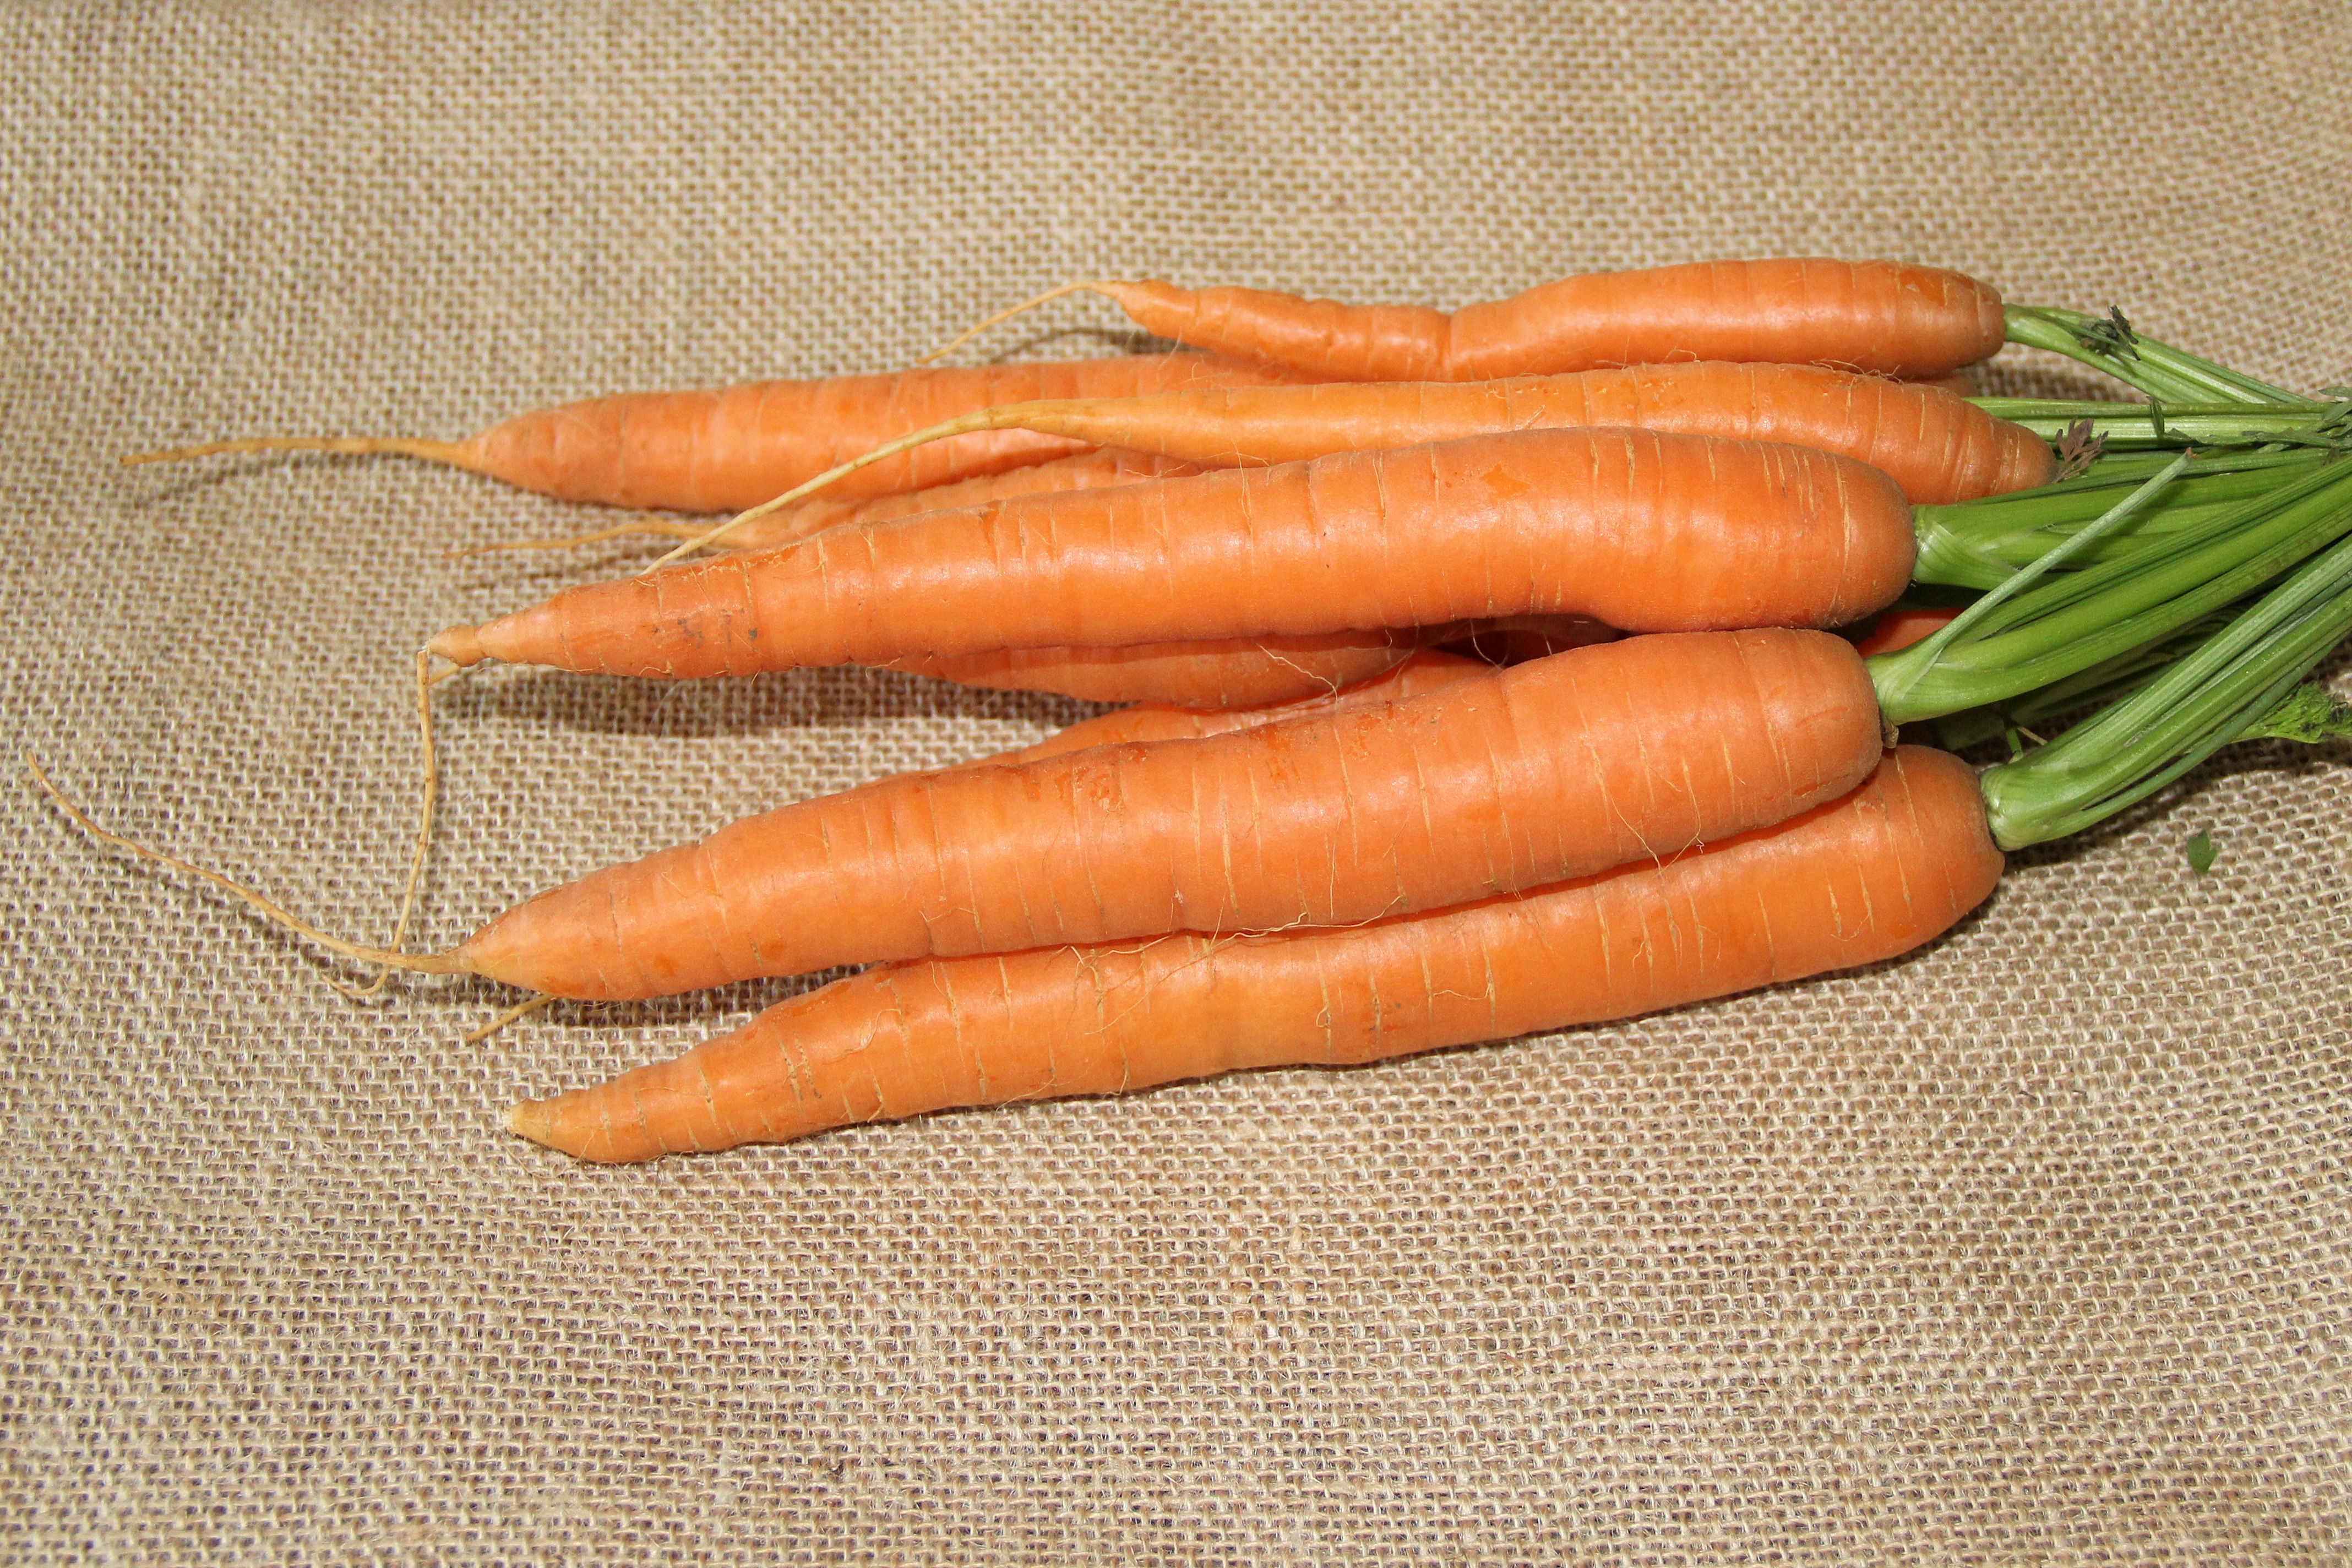
food, produce, vegetable, eat, carrot, carrots, federal carrots